Shahidulla

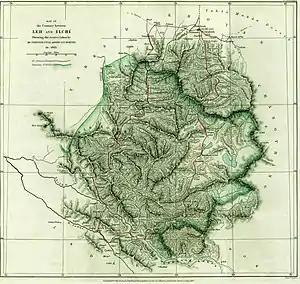
Map 3: W. H. Johnson's map of the territory of Ladakh (1865); Johnson's route to Khotan and back marked in red

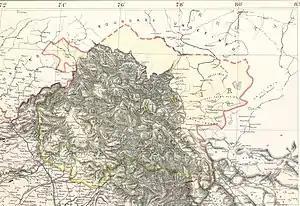
Map 4: Jammu and Kashmir section of the 1888 Survey of India map of India; the northern border passes through Aktagh instead of the Johnson's line along the Kilian and Sanju passes. The undefined boundary shown in dash line from Malubiting, Raskam, Aktagh to a peak on Kunlun mountains

In the nineteenth century, Shahidulla became the centre of a multi-pronged game between Kashmir, the British Indian Empire, China, Kashgaria and the Russian Empire.